Question: Please indicate a possible affordance area of the throw_frisbee that can be used for throwing
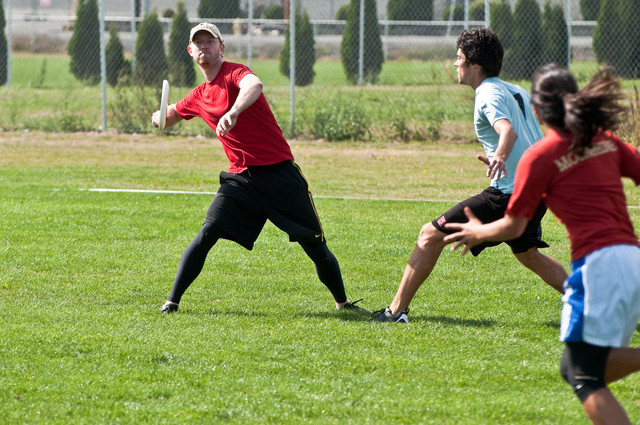
Answer: [156.946, 77.118, 170.848, 131.675]